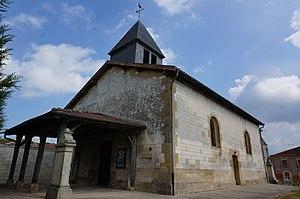
Couvrot est une commune française, située dans le département de la Marne en région Grand Est.